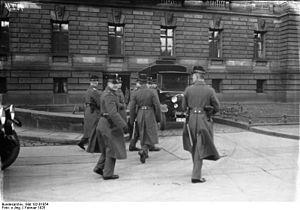
Les relations germano-soviétiques pendant l'entre-deux-guerres désignent les rapports entretenus par l'Allemagne, c'est-à-dire l'Empire allemand, puis la République de Weimar et enfin le IIIᵉ Reich, et la RSFS de Russie, incluse à partir de 1922 dans l'URSS. Ces relations commencent avec la fin de la Première Guerre mondiale et la signature du traité de paix de Brest-Litovsk, le 3 mars 1918. Elles entrent dans une nouvelle phase le 22 juin 1941, lorsque l'Allemagne nazie envahit l'URSS.